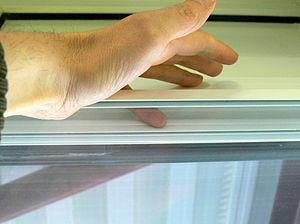
Détail du haut d'un panneaux doublement survitré dit pariétodynamique (grâce à un double survitrage et une circulation intérieure de l'air, le panneau vitré sert d'échangeur thermique ou joue le rôle de Panneau solaire aérothermique, c'est à dire chauffe l'air extérieur avant qu'il n'entre dans la pièce pour le renouvellement d'air. On distingue sur la photo la vitre intermédiaire, qui impose à l'air de descendre puis remonter entre les autres vitres. Dans cet espace circule l'air chauffé par le soleil
Les panneaux solaires aérothermiques sont des systèmes passifs ou actifs utilisant à la fois les apports caloriques solaires et les propriétés thermodynamiques de l'air pour chauffer ou climatiser l'intérieur d'un bâtiment. Constitués d'une double ou triple paroi exposée au soleil, ces panneaux chauffent l'air emprisonné. Ils sont l'une des alternatives passives à la ventilation mécanique contrôlée en tant que procédé beaucoup plus simple à mettre en œuvre et quasiment sans entretien.